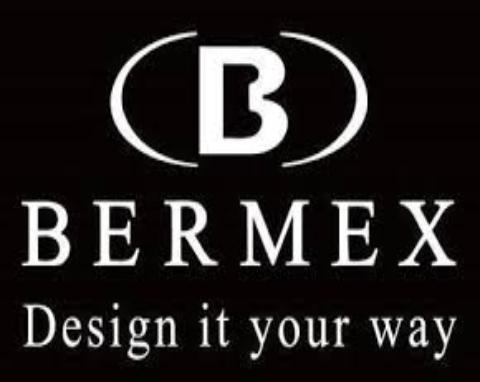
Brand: bermex
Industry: Necessities